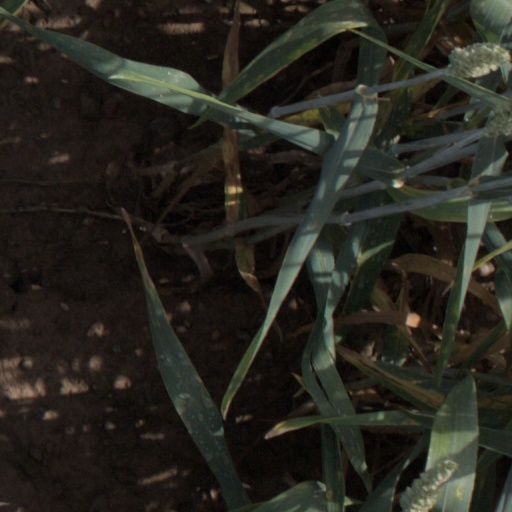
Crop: wheat